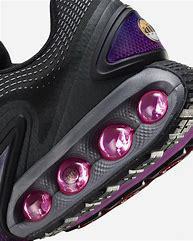
Brand: Nike
Model: Air Max DN